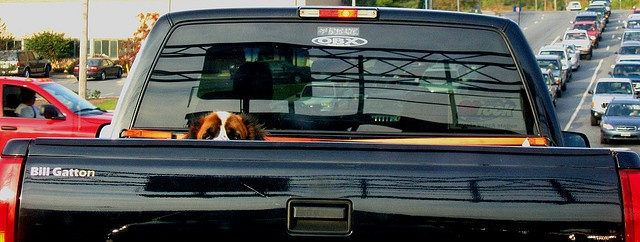
a black truck with a white brown and black dog in the back
A dog peeks out of the back of a truck.
A truck sitting in traffic with a dog in the bed.
A dog is sitting in the back of a pickup truck.
A brown and white truck sitting in the back of a flat bed.